Silent Sam

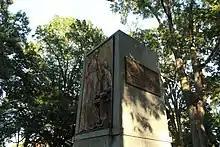
The pedestal remained in McCorkle Place without the "Silent Sam" statue until January 14, 2019.

Several protests in the late 2010s were directed toward the statue, along with calls for its removal. In January 2011, Adam Domby (then a graduate student in history at UNC, later assistant professor of history at the College of Charleston), wrote a letter to "The Daily Tar Heel" entitled "Why Silent Sam was built: A historian's perspective". The letter highlighted Julian Carr's speech at the dedication of the statue, which Domby had uncovered in the university archives in 2009. Carr's speech, in which he praised the Confederate soldier as a defender of the "Anglo Saxon race" and bragged about whipping an African-American woman "until her skirts hung in shreds", became a galvanizing force in activists' efforts to get the statue removed.